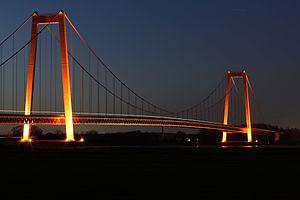
Le Rheinbrücke Emmerich est un pont suspendu situé à Emmerich en Allemagne
Le pont d'Emmerich est un pont suspendu situé à Emmerich am Rhein, dans le Land de Rhénanie-du-Nord-Westphalie en Allemagne.